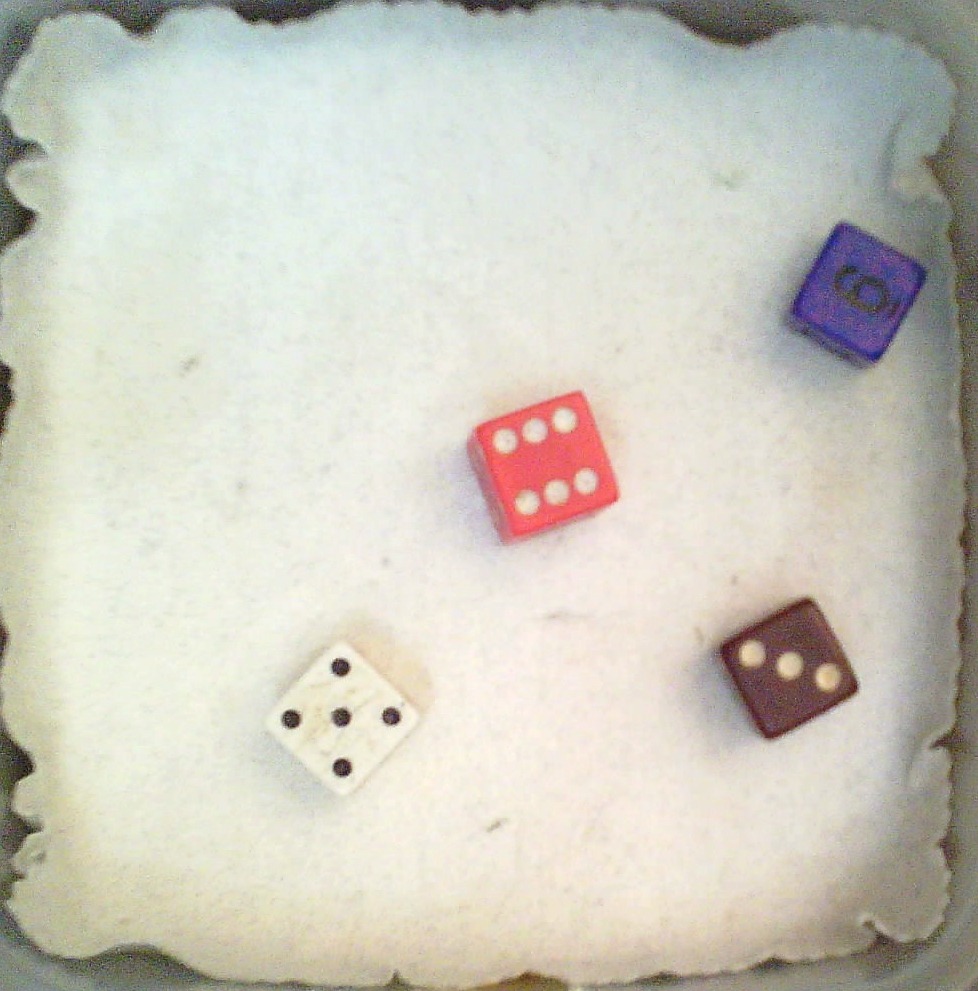
Dice in frame:
type: d6
value: 6
type: d6
value: 5
type: d6
value: 3
type: d6
value: 6
Label source: human
Face values trusted: yes